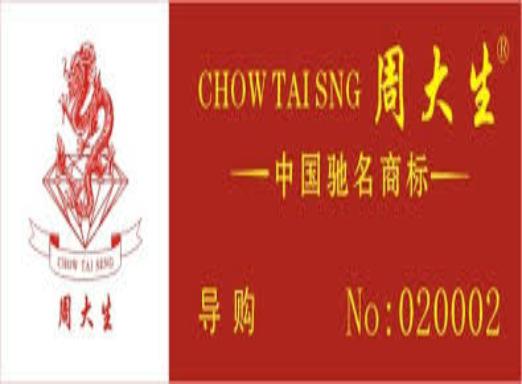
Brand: CHOW TAI SENG-2
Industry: Others